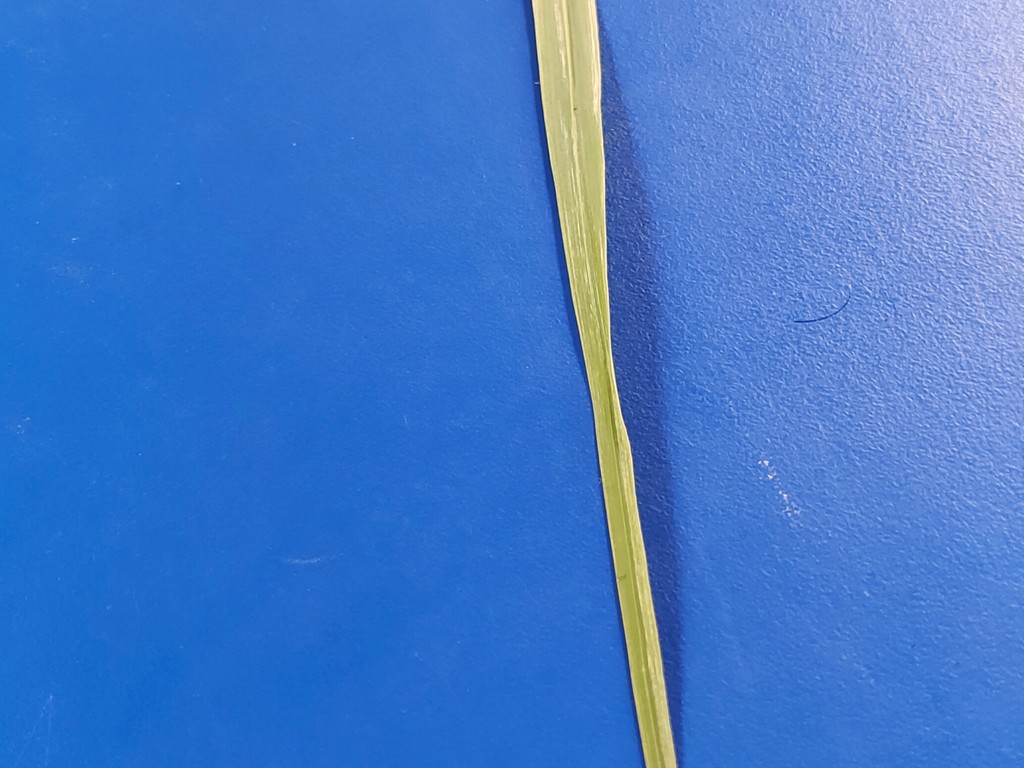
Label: Healthy